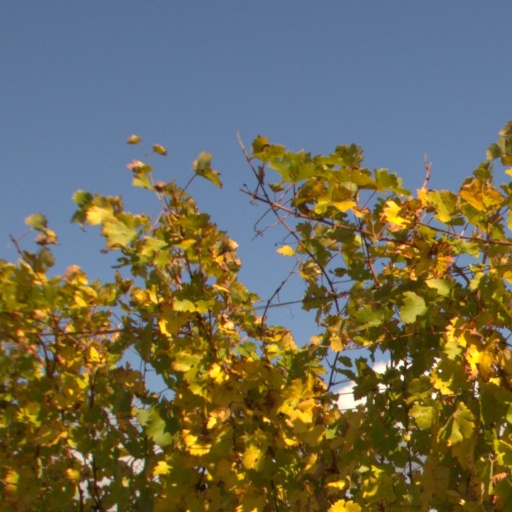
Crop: grape